Iazyges

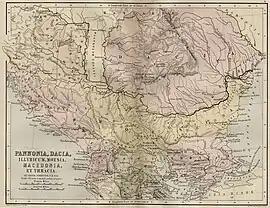
A colored political map of Balkans during the first century.

In the 3rd century BC the Iazyges lived in modern-day south-eastern Ukraine along the northern shores of the Sea of Azov, which the Ancient Greeks and Romans called the Lake of Maeotis. From there, the Iazyges—or at least some of them—moved west along the shores of the Black Sea into modern-day Moldova and south-western Ukraine. It is possible the entirety of the Iazyges did not move west and that some of them stayed along the Sea of Azov, which would explain the occasional occurrence of the surname ""; the Iazyges that possibly remained along the Sea of Azov, however, are never mentioned again.